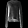
Label: Pullover